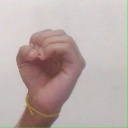
अक्षर: ऊ